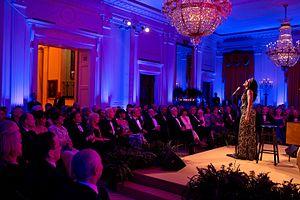
Audra McDonald est une actrice et chanteuse américaine, née le 3 juillet 1970.